Thomas Bock

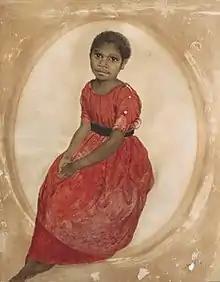
1842 watercolour of Mathinna, a Tasmanian Indigenous Australian girl

Thomas Bock was an English-Australian artist and an early adopter of photography in Australia. Born in England he was sentenced to transportation in 1823. After gaining his freedom he set himself up as one of Australia's first professional artists and became well known for his portraits of colonists. As early as 1843 he began taking daguerreotypes in Hobart and became one of the earliest commercial photographers in Australia.